Mock election in the King's Bench Prison

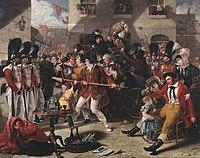
"Chairing the Member" by Haydon, 1828

The turnkeys (guards) of the prison entered into the fun. While these preliminary plans were engaging attention, a creditor happened to enter the prison; and seeing the prisoners so exceedingly joyous, declared that such a kind of imprisonment for debt could be no punishment; and he therefore liberated his debtor. Whether owing to this singular result of prison-discipline (or indiscipline), or an apprehension of evils that might follow, Mr. Jones, marshal of the prison, put a stop to the whole proceedings on the morning of the 16th. Apparently the proceedings were halted violently, exasperating the prisoners. They resented the language used towards them, and opposed the treatment to which they were subjected; until a squad of Foot-guards, with fixed bayonets, forcibly drove some of the leaders into a filthy "black-hole" or place of confinement.